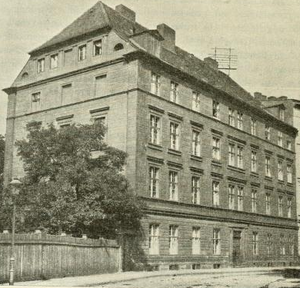
Le séminaire théologique juif de Breslau, ou Jüdisch-Theologisches Seminar Fraenckel'sche Stiftung, est un séminaire pour le rabbinat et l'enseignement de la théologie du judaïsme. Il est fondé en 1854 et fermé en 1938 par le Parti nazi après la nuit de Cristal. Breslau est une ville en Prusse puis en Allemagne, renommé aujourd'hui Wrocław, en Pologne.